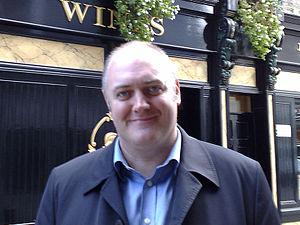
Dara Ó Briain, né le 4 février 1972, est un comédien et animateur de télévision irlandais. Il est surtout connu pour avoir animé plusieurs émissions telles que The Panel, Mock the Week et The Apprentice: You're Fired!. Il a également été invité dans un certain nombre d'autres projets.